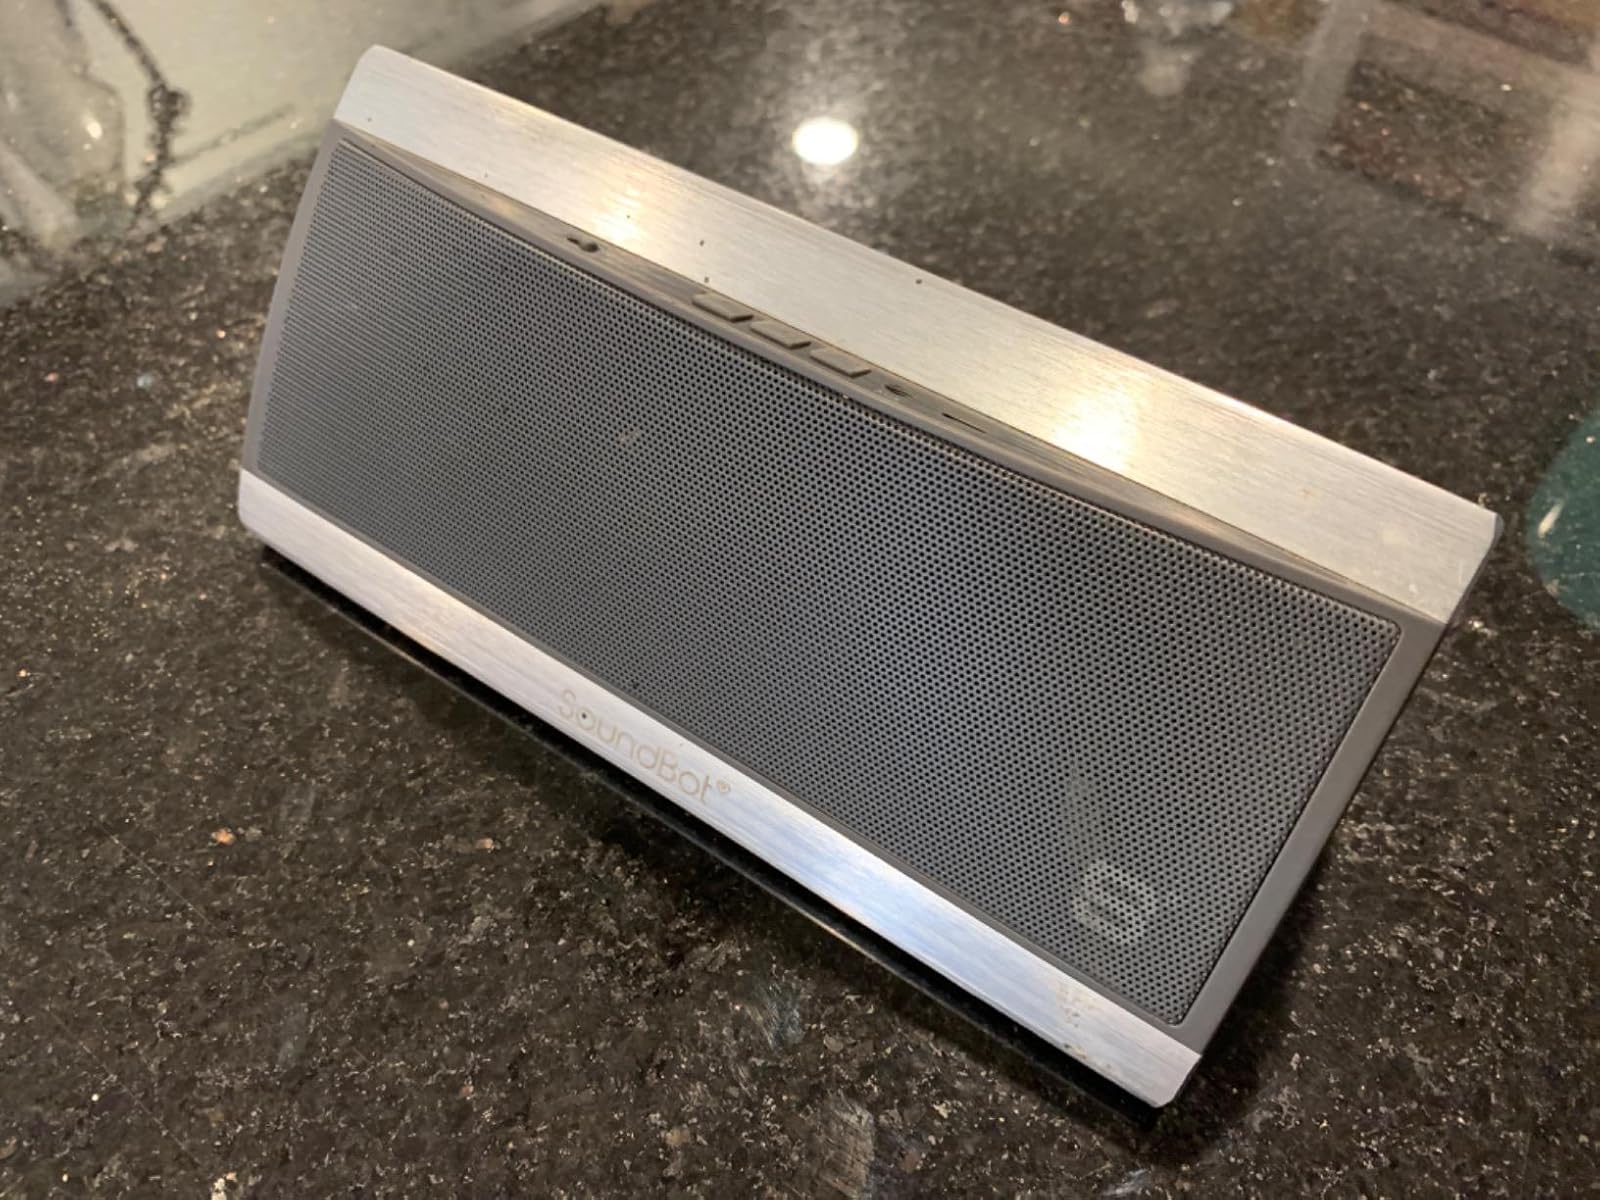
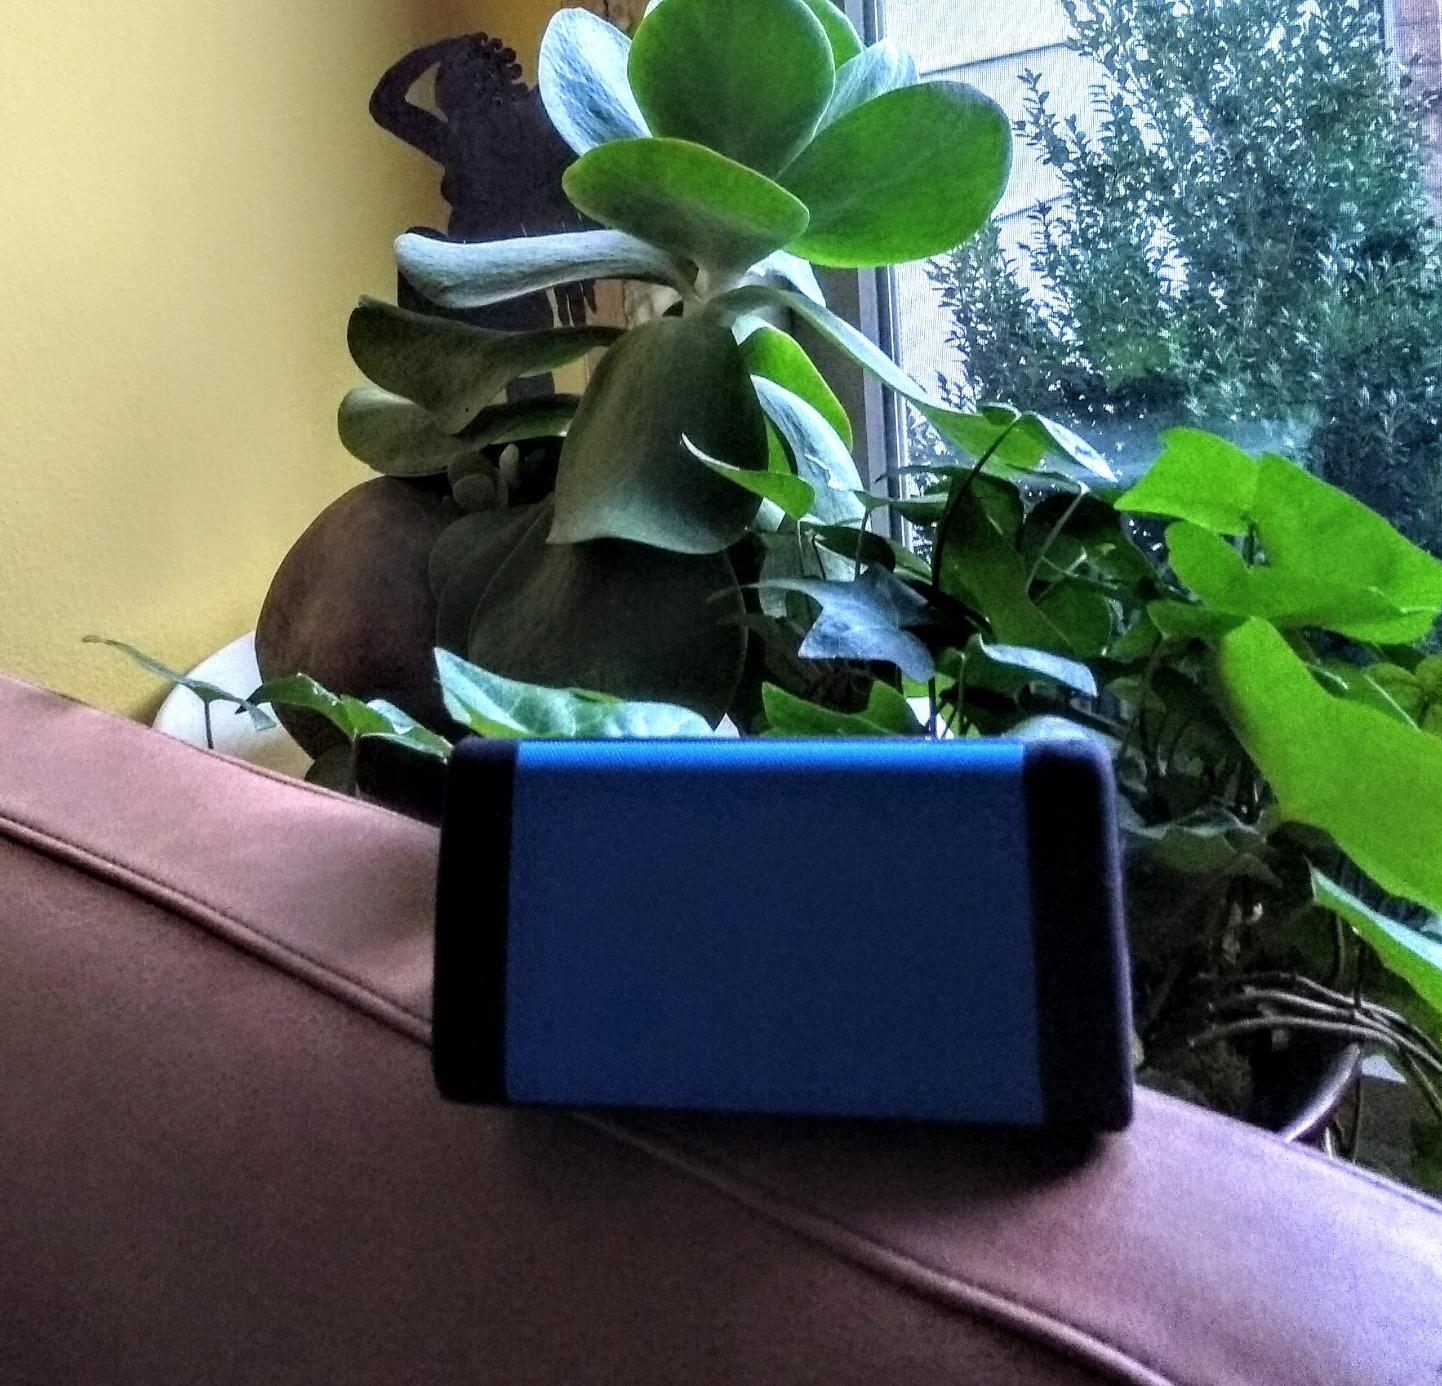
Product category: speaker
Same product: no